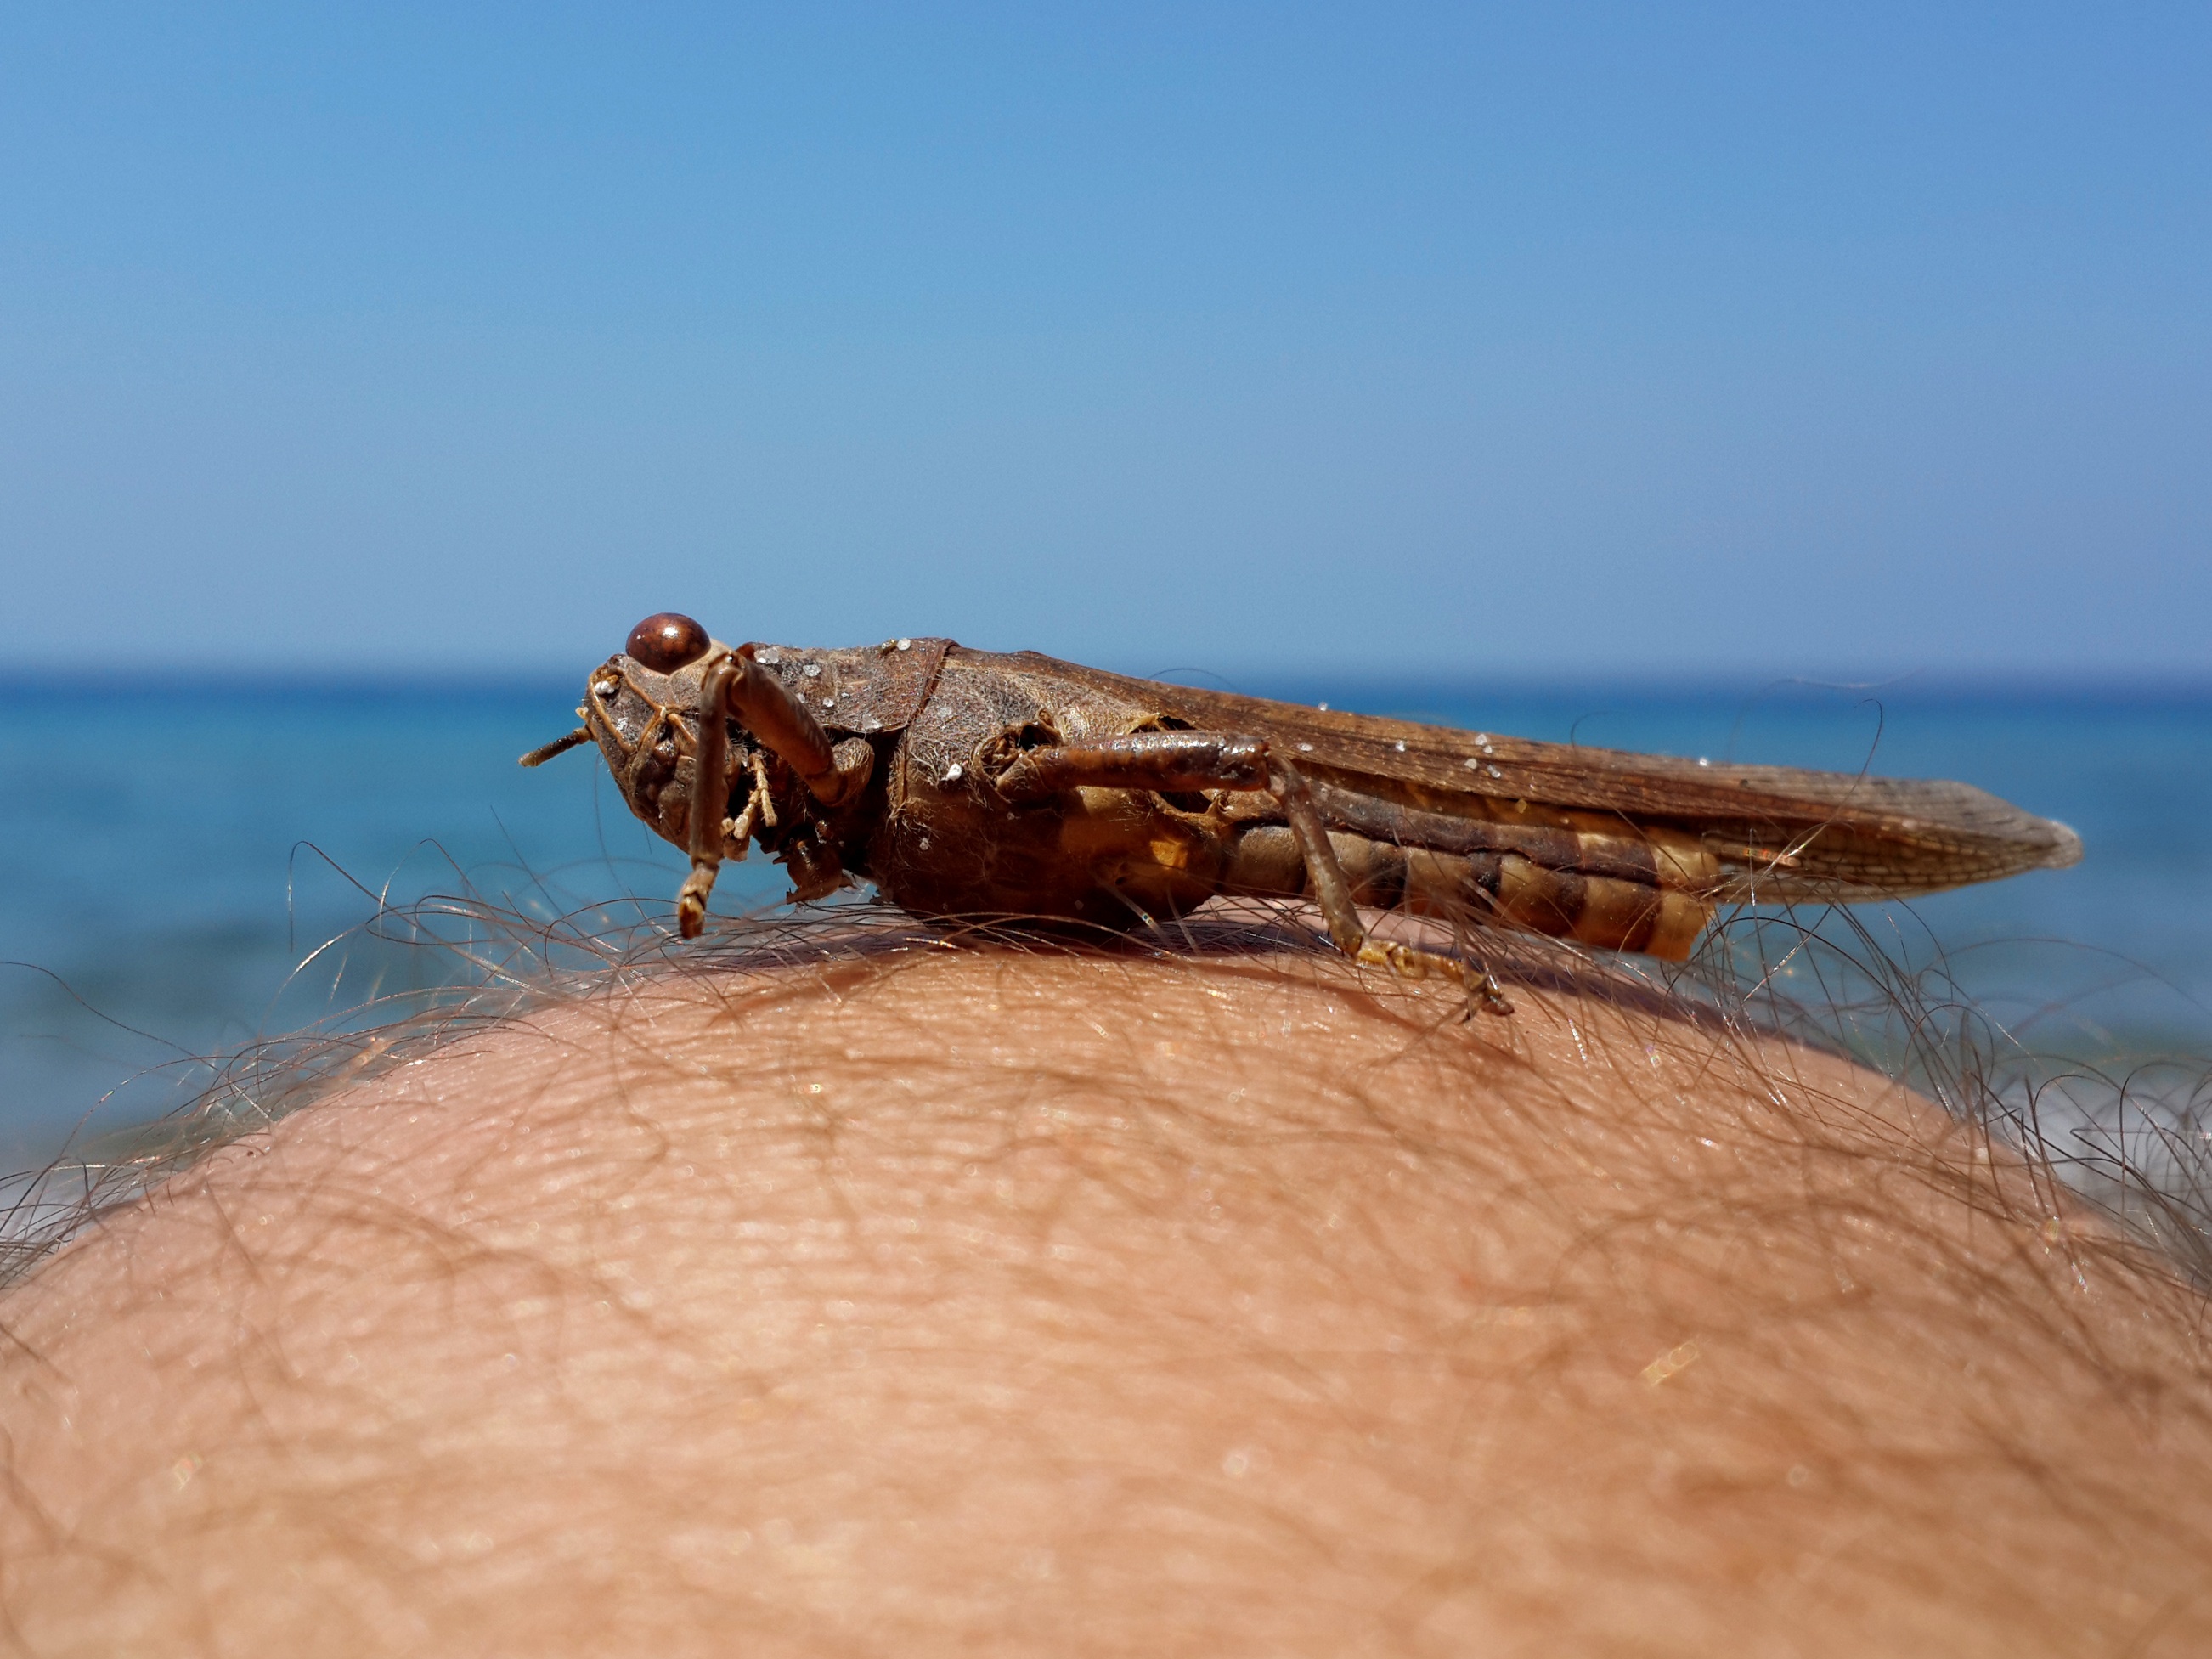
beach, landscape, sea, nature, sand, sky, wood, animal, foot, insect, peace, fauna, solar, invertebrate, close up, turkey, marine, knee, grasshopper, macro photography, arthropod, ege, kusadasi, thick head